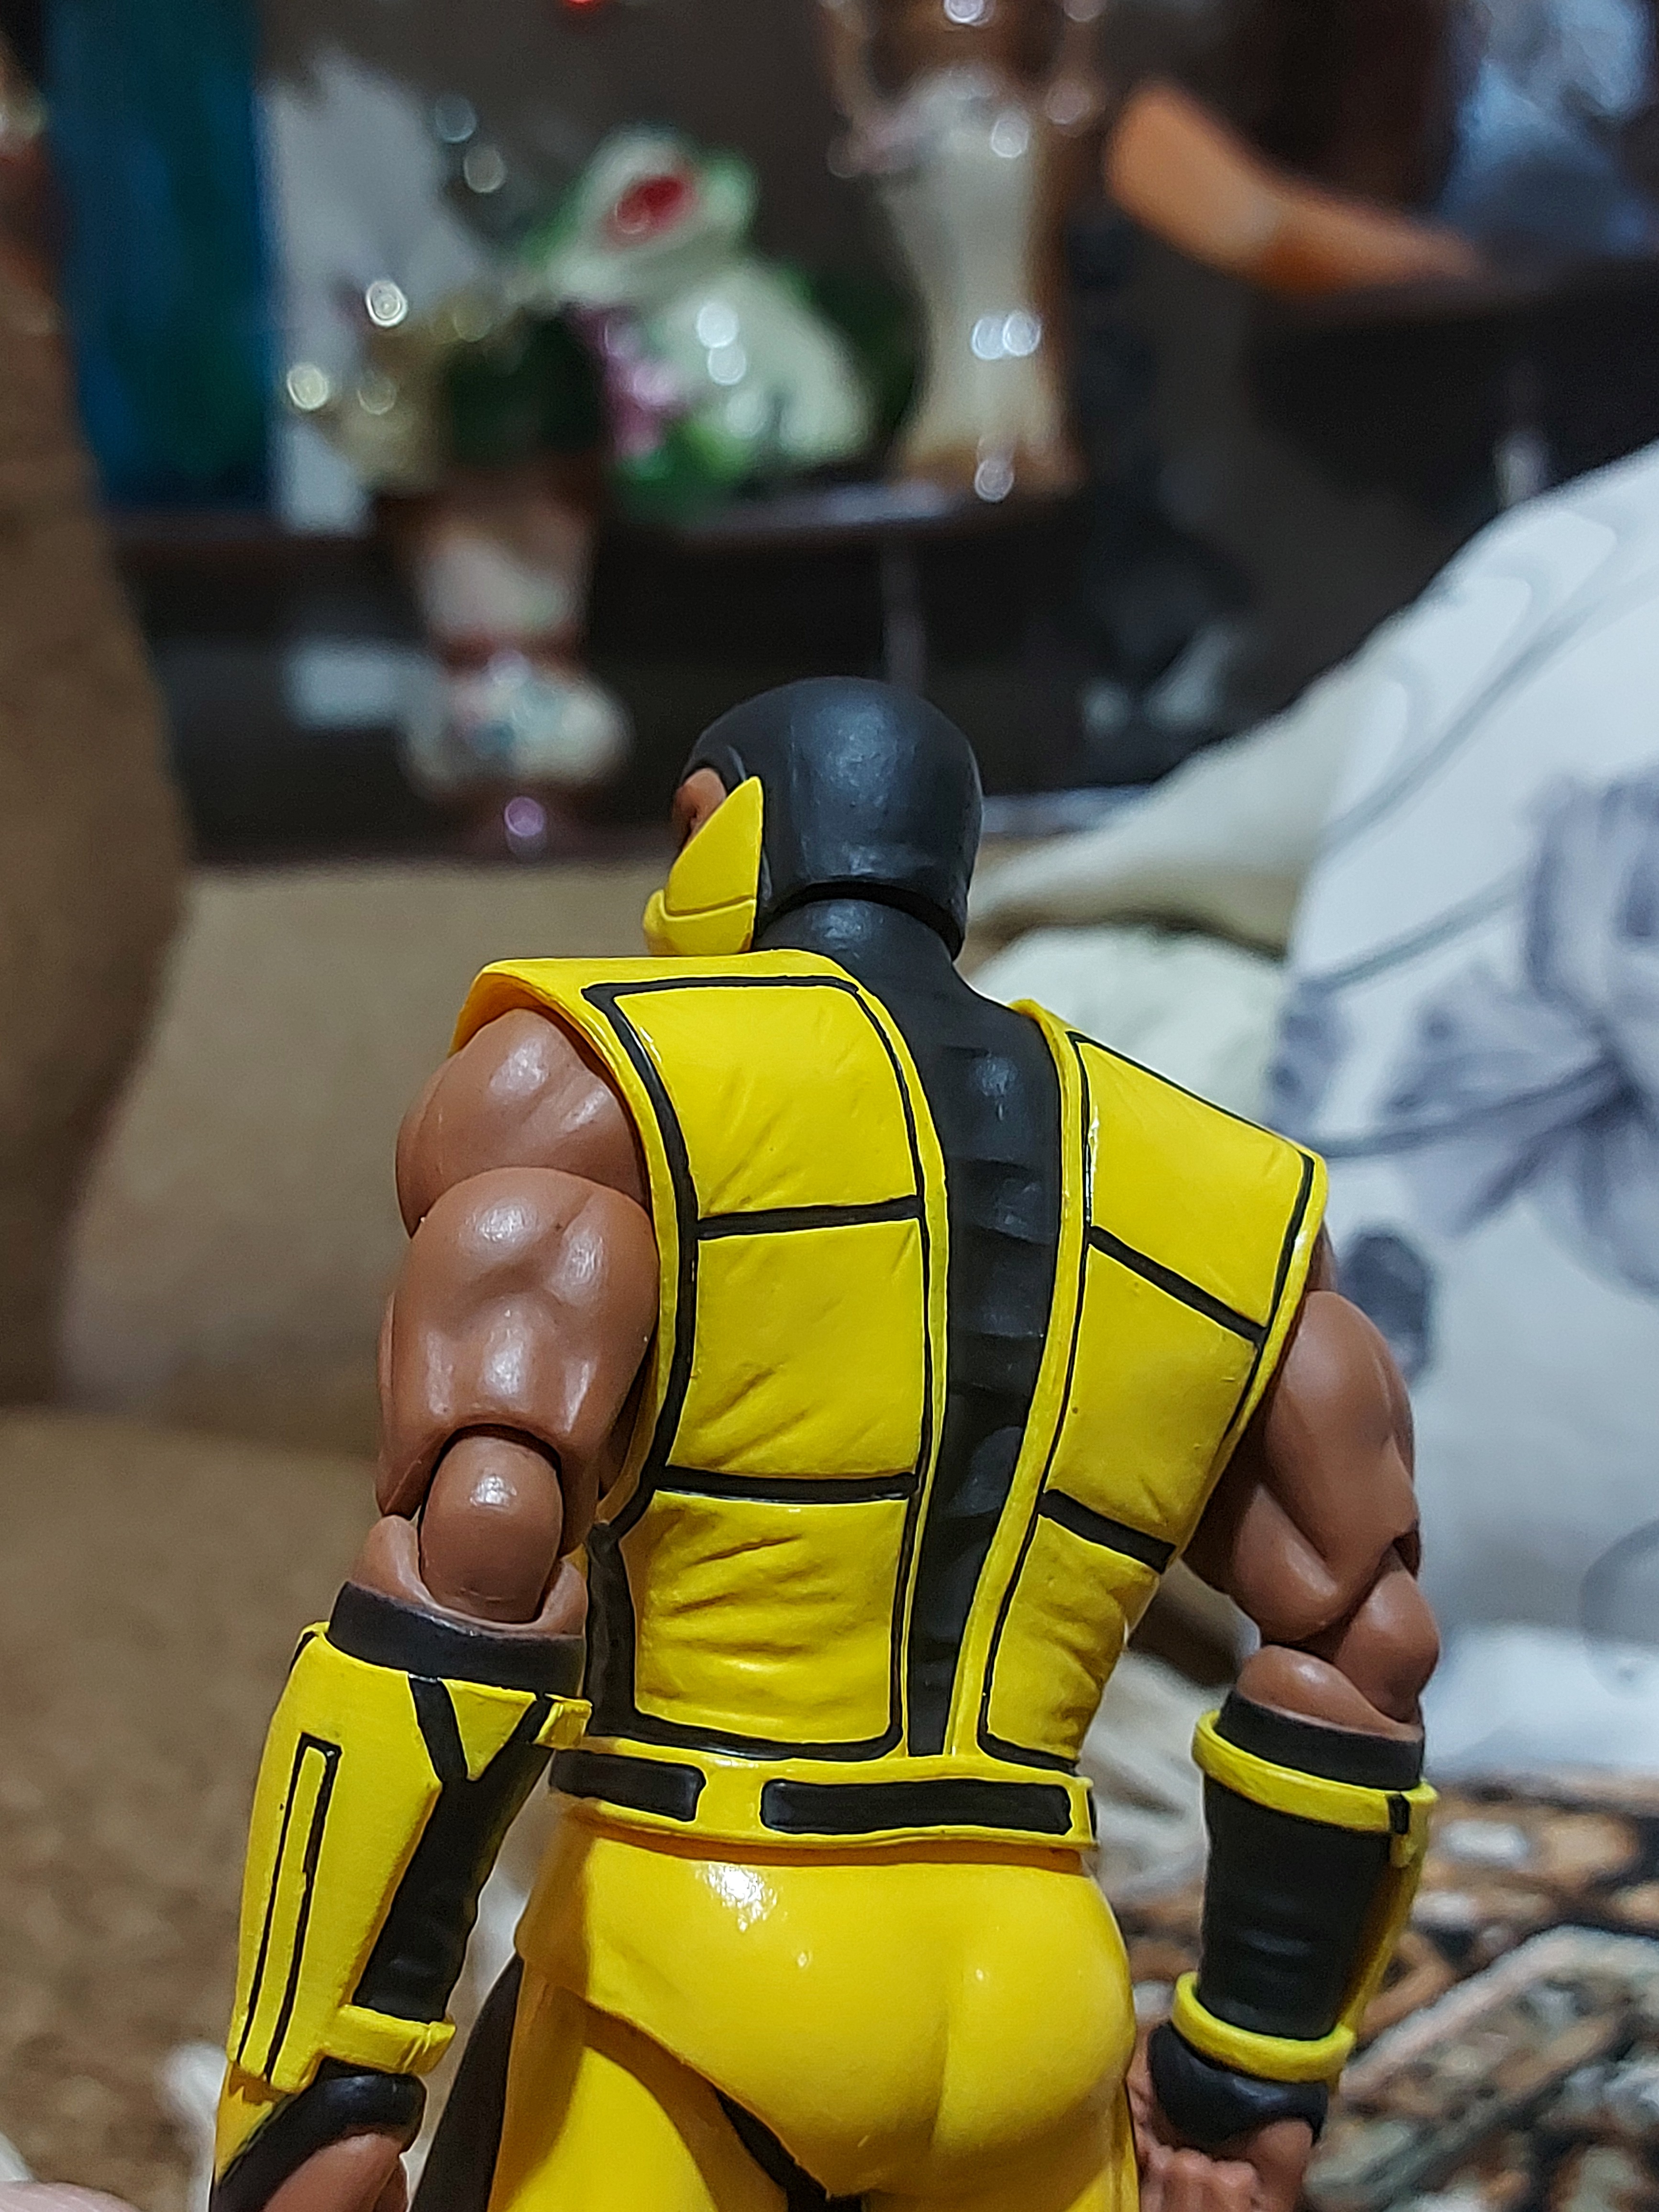
scorpion, storm, collectibles, white, green, yellow, gesture, toy, personal protective equipment, fictional character, helmet, armour, recreation, underpants, costume, action figure, lego, knight, belt, games, hero, animation, fiction, thigh, figurine, uniform, crew, team, superhero